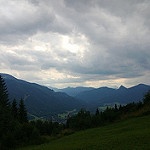
Scene: Outdoor